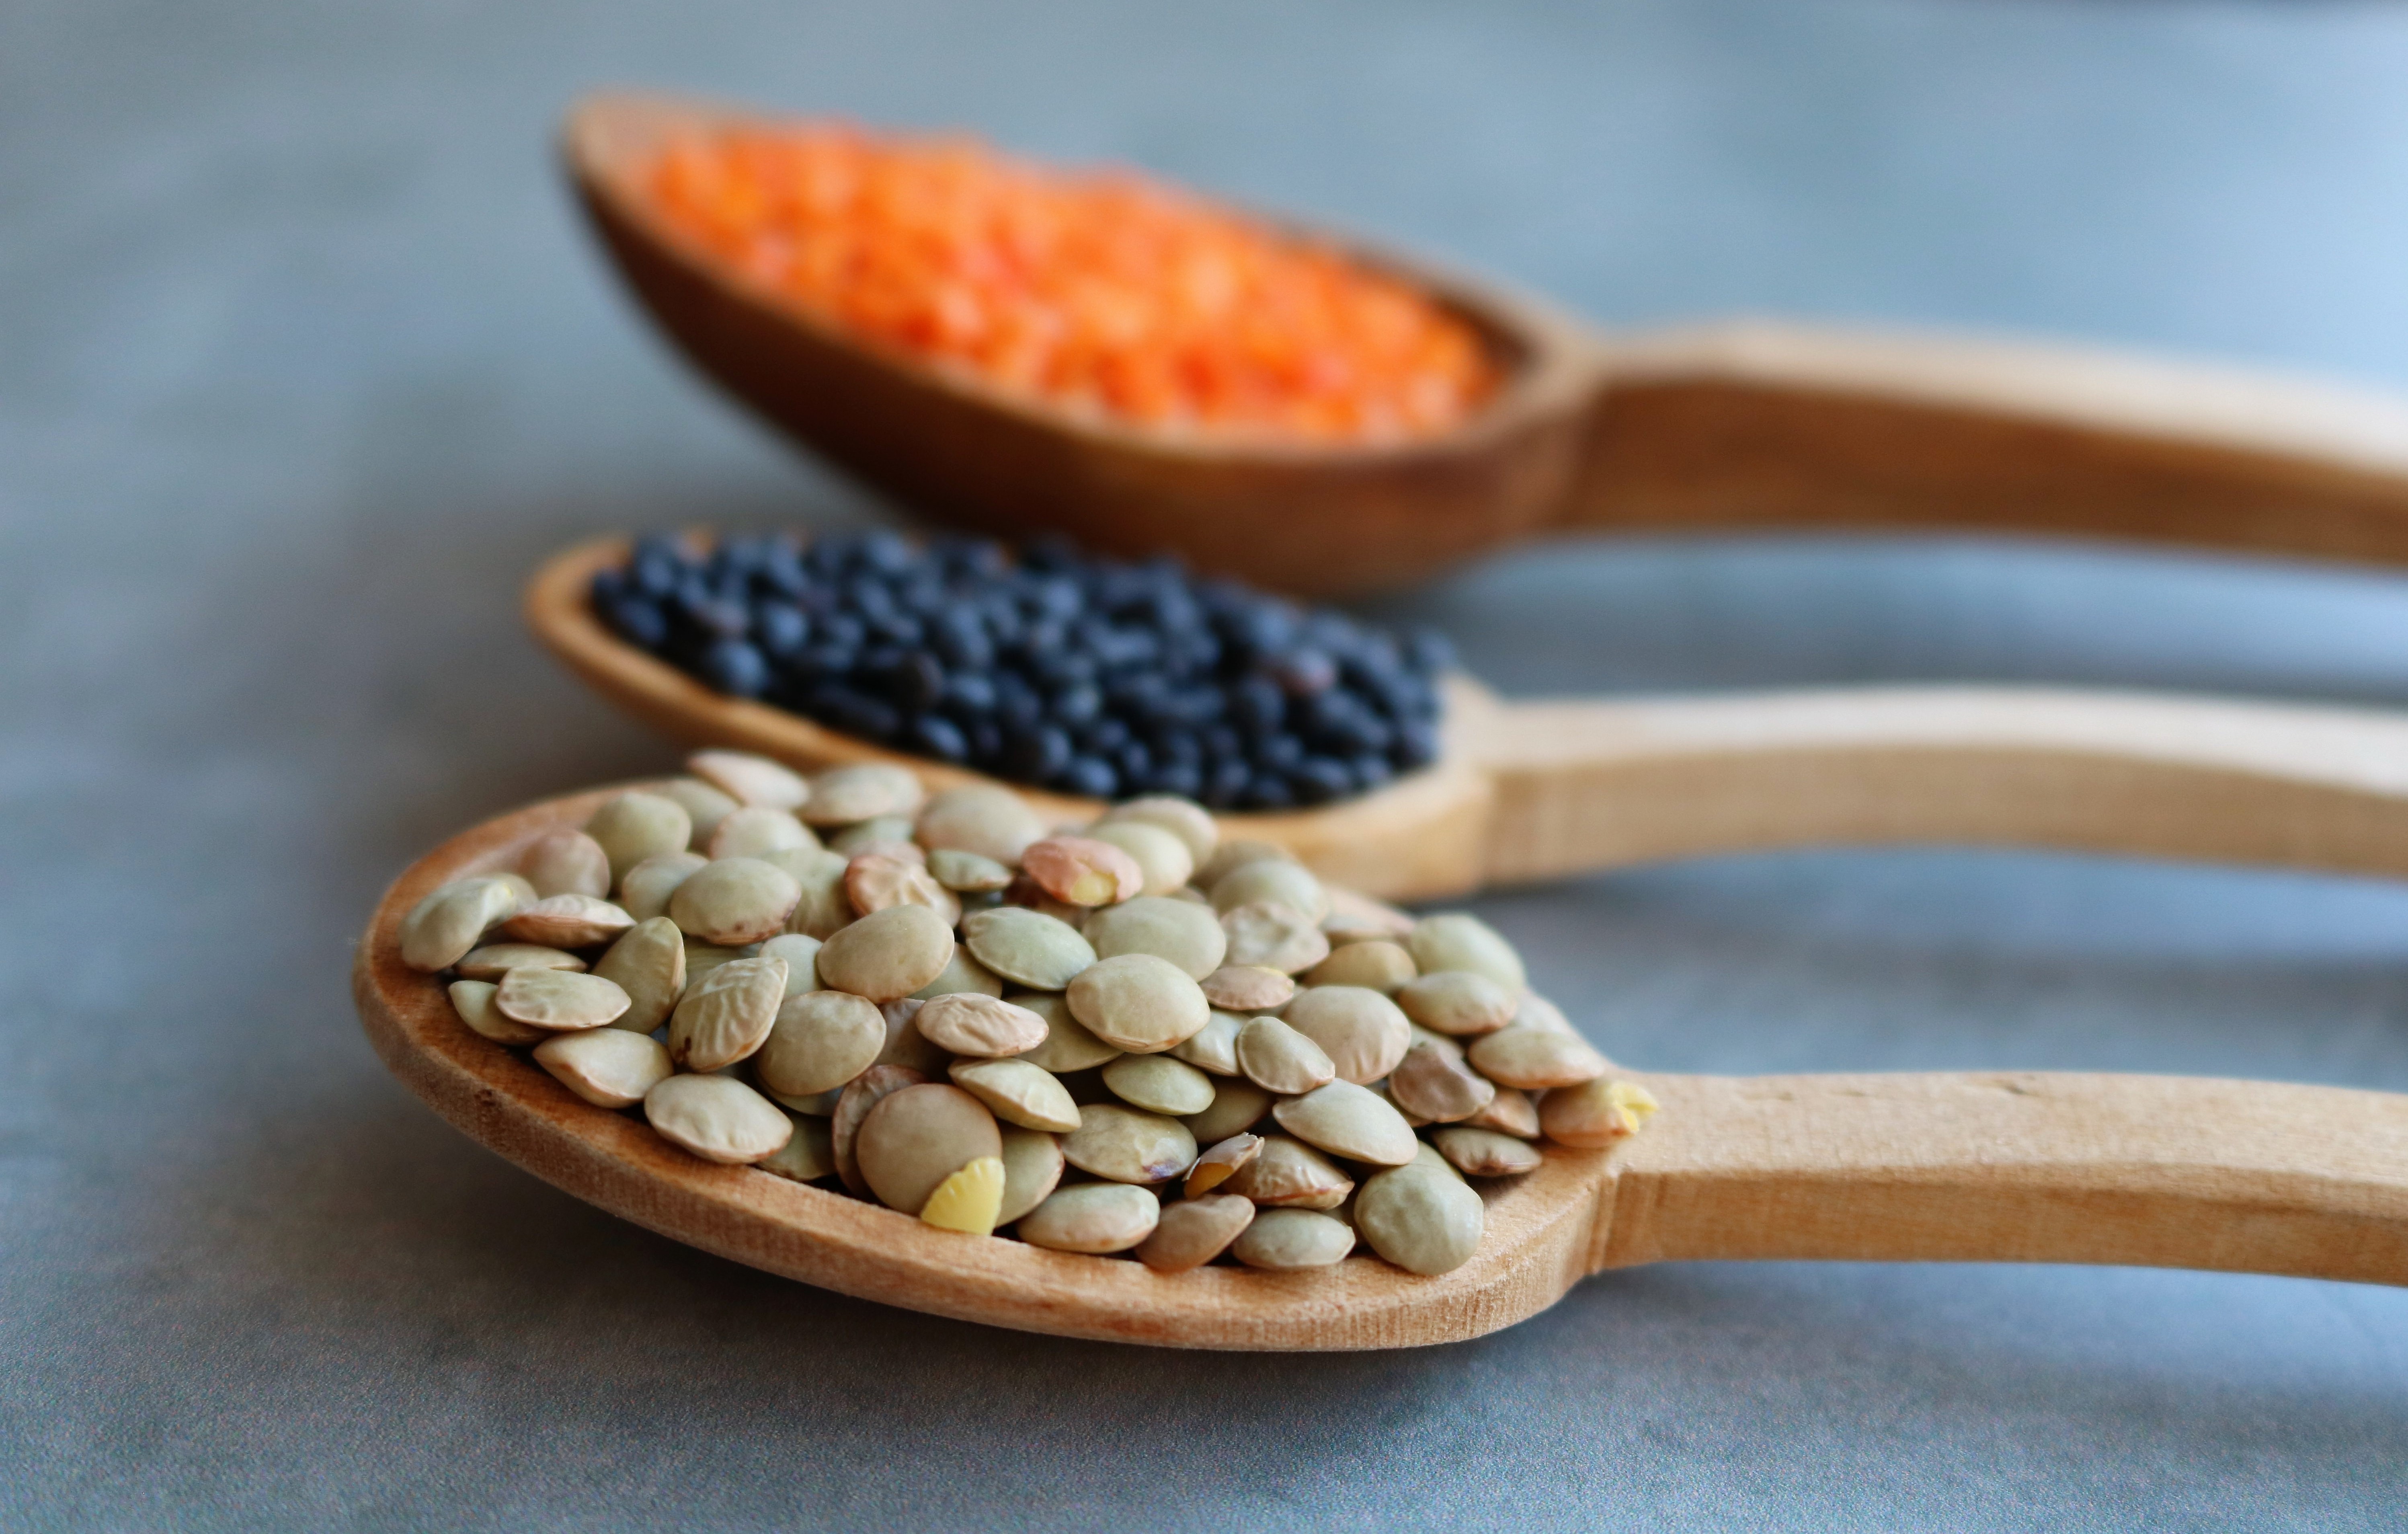
food, superfood, spoon, ingredient, cuisine, plant, cutlery, dish, produce, legume, lentil, tableware, kitchen utensil, spice, bean, bowl, navy beans, vegetable